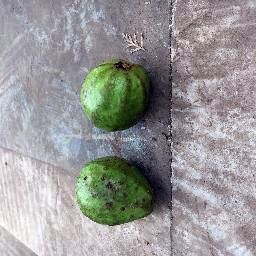
Fruit: Guava
Quality: Good